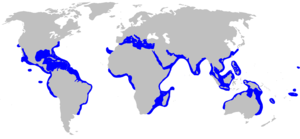
Le requin bordé est une espèce de requin de la famille des Carcharhinidae. Il est commun dans les eaux côtières tropicales et subtropicales du monde entier, y compris les eaux saumâtres. Les analyses génétiques ont révélé des différences importantes au sein de cette espèce, avec les populations de l'ouest de l'océan Atlantique isolées et distinctes de celles du reste du monde. Il a un corps épais, fusiforme avec un museau pointu, de longues fentes branchiales et pas de crête entre les nageoires dorsales. La plupart des individus ont des pointes ou des bords noirs sur les nageoires pectorales, dorsales, pelviennes et la nageoire caudale. Il atteint une longueur maximale de 2,8 m.